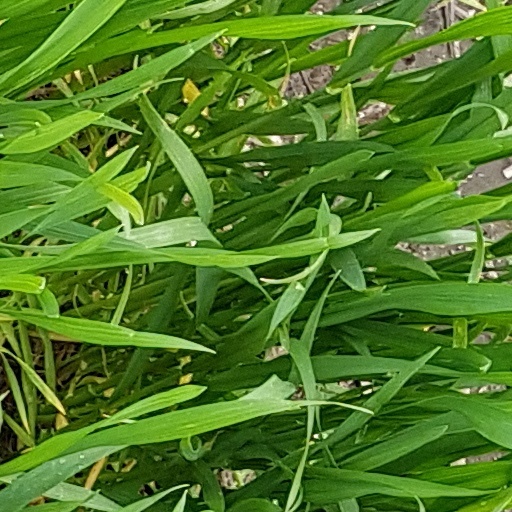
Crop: wheat